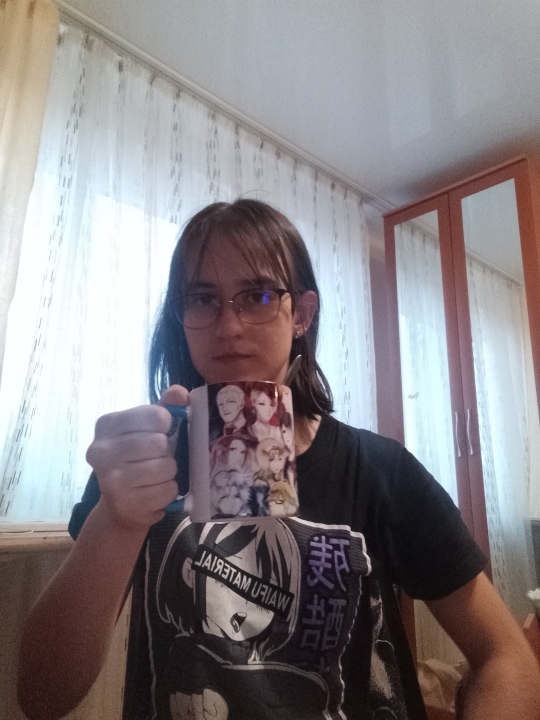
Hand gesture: no_gesture